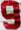
Number: 9